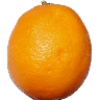
Label: Lemon Meyer 1